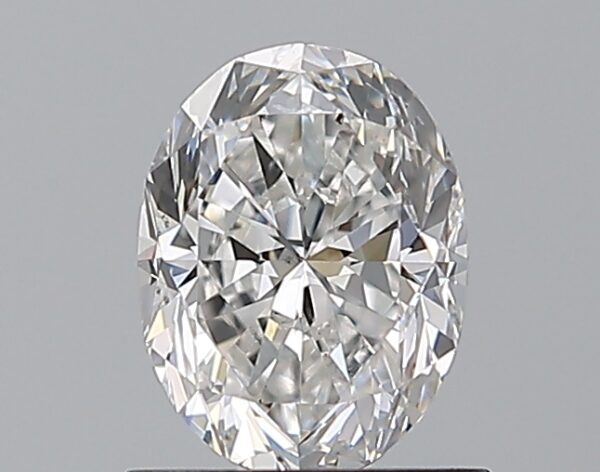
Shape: oval
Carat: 1
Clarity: SI1
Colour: E
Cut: GD
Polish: EX
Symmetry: VG
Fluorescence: N
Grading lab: GIA
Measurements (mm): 7.08 x 5.34 x 3.74